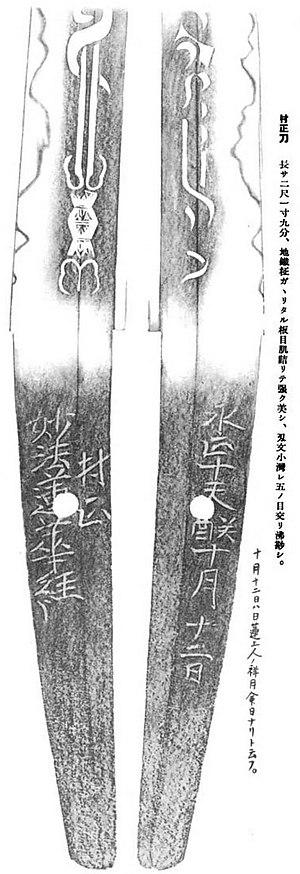
La liste des épées légendaires recense les épées qui ont été assez fameuses pour qu’on leur ait attribué des noms propres que les légendes, mythologies ou textes religieux ont conservés.